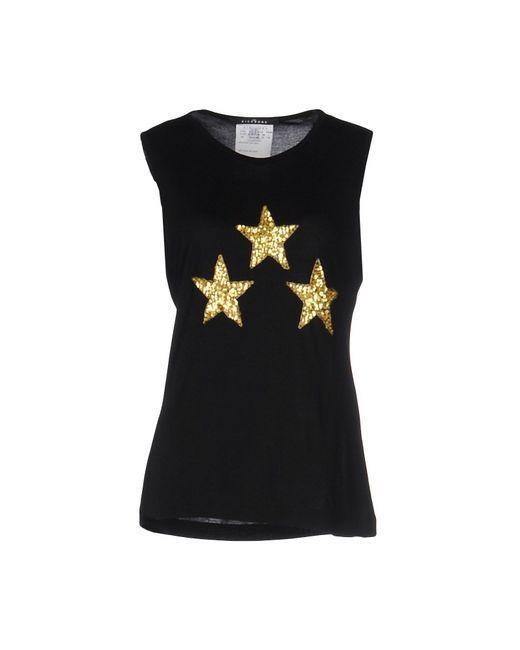
Damen ärmellose Baumwollbluse mit drei goldenen Sternen